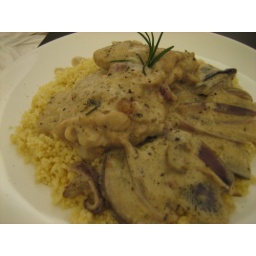
Pan fried chicken with red onions, aubergine in a creamy mushroom sauce, on a bed of couscous.